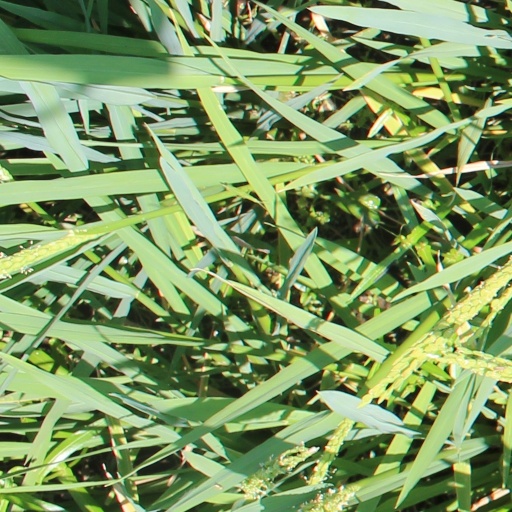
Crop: rice